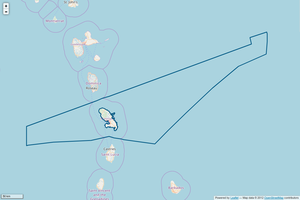
Périmètre du PNM de la Martinique.
Le parc naturel marin de Martinique est un parc naturel marin situé autour de l'île française de Martinique. Créé début 2017, il est le 10ᵉ parc naturel marin et recouvre la totalité de la zone économique exclusive de l'ile. Il a un triple objectif : Améliorer la connaissance du milieu et de sa biodiversité, la protection de la nature et la soutenabilité de activités dans la zone protégée.